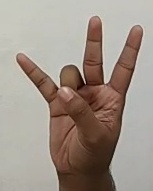
ASL sign: 7